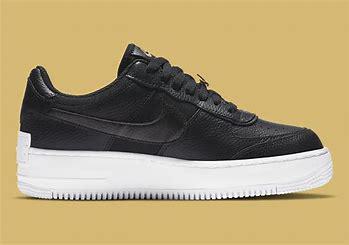
Brand: Nike
Model: Air Force 1 Shadow